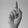
ASL letter: D